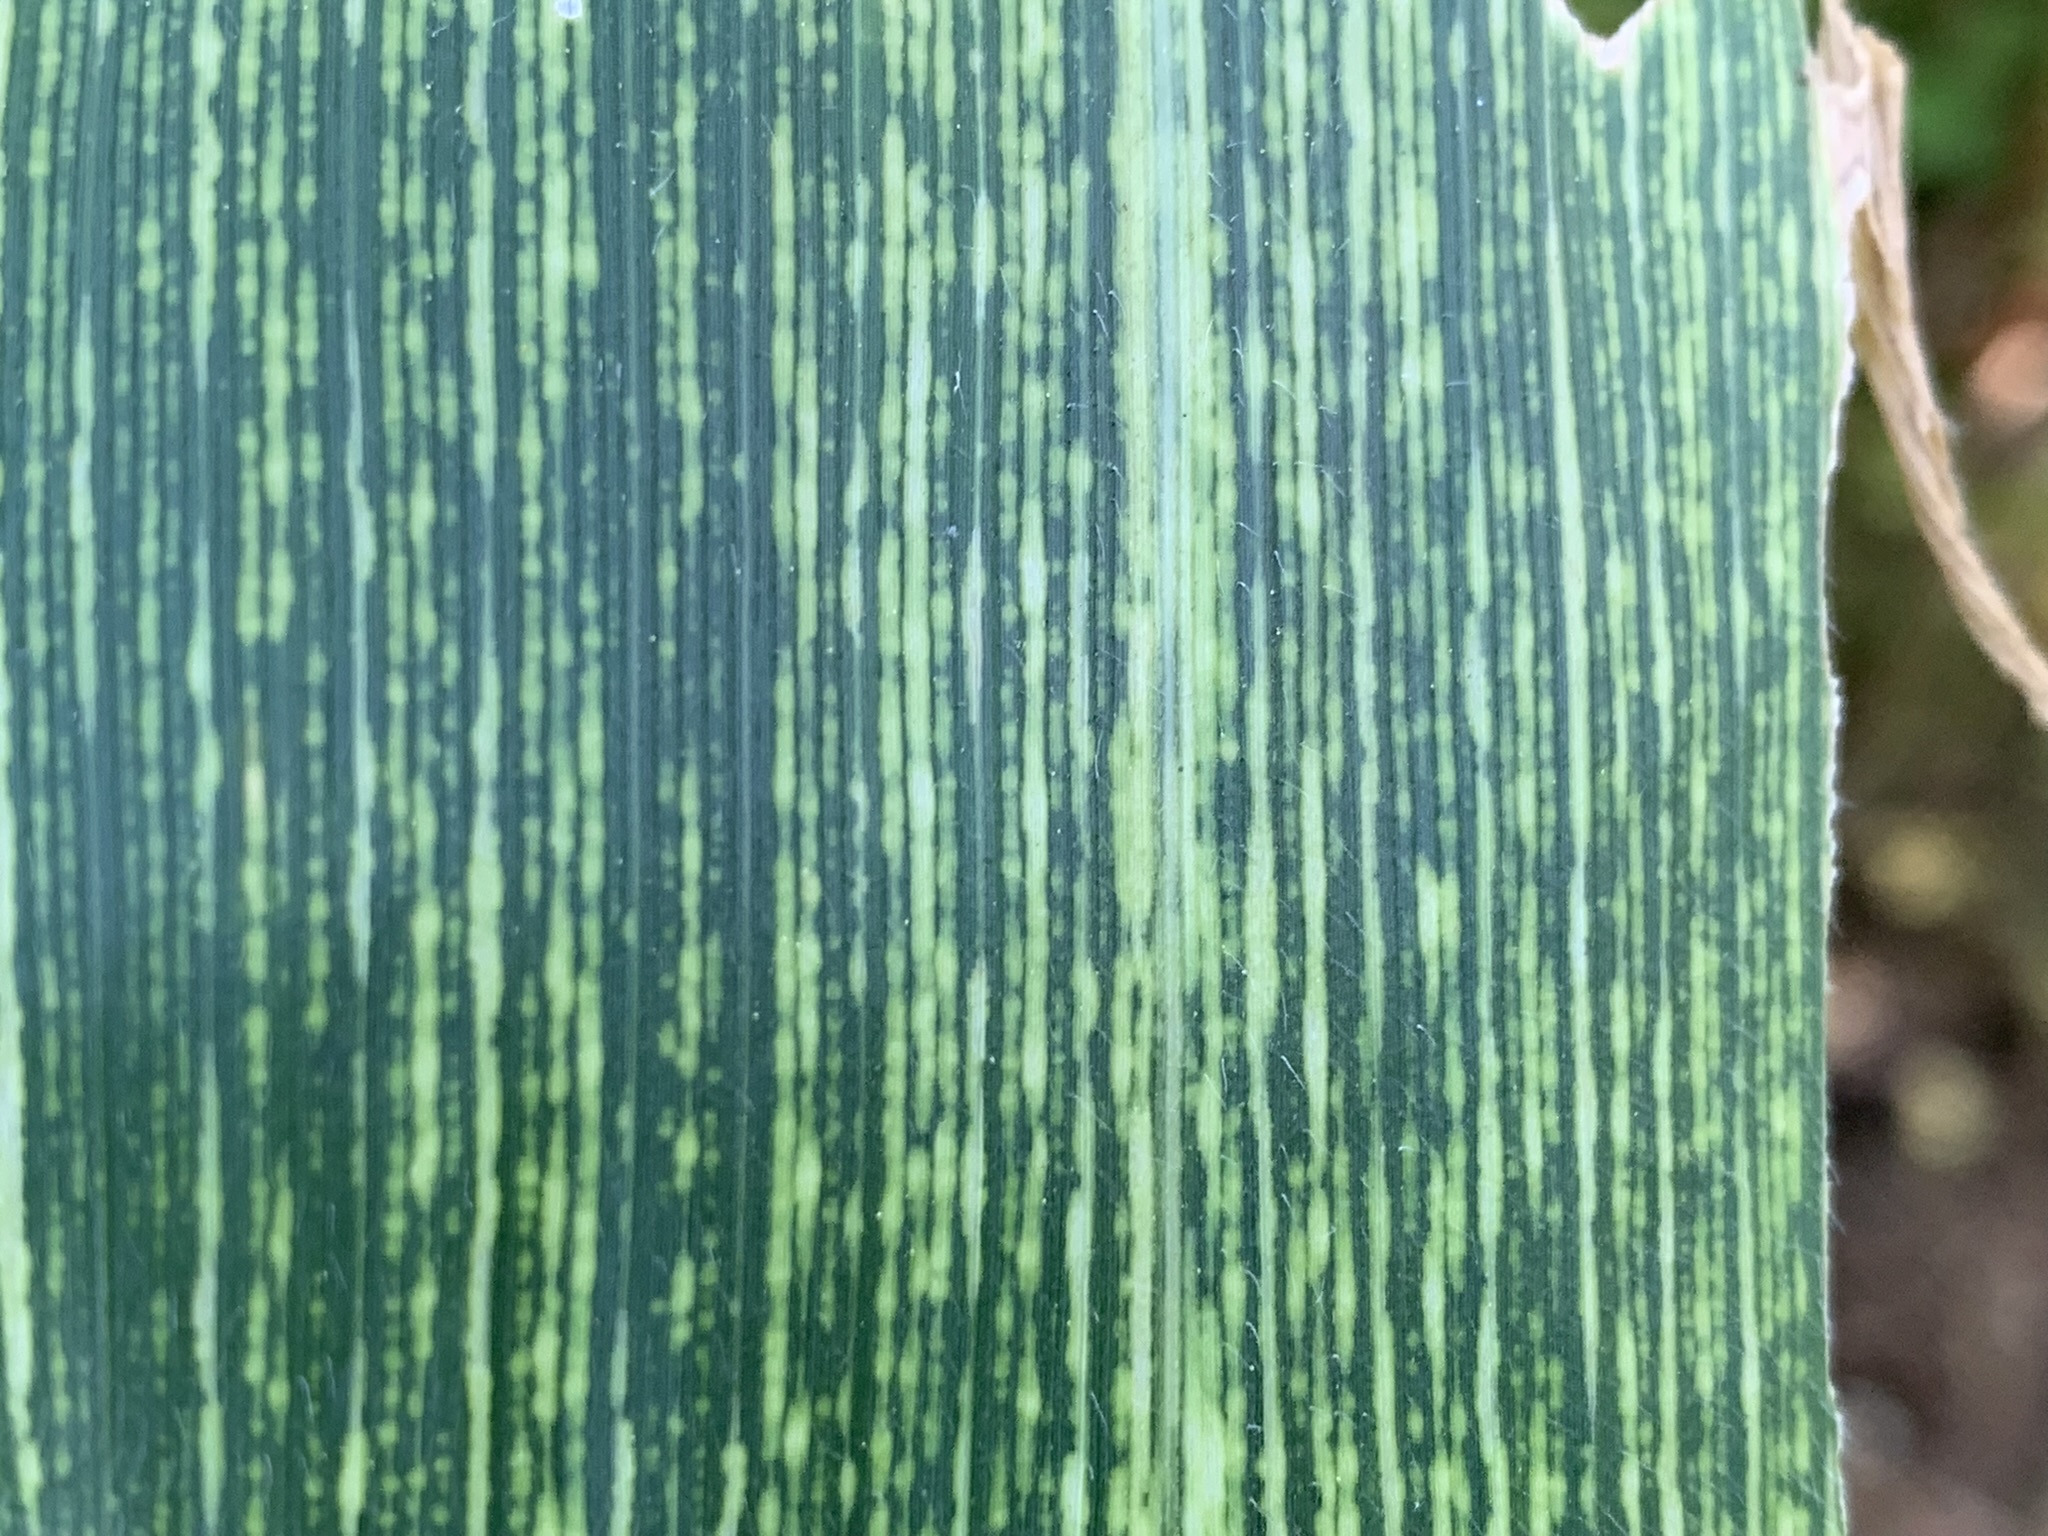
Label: MSV